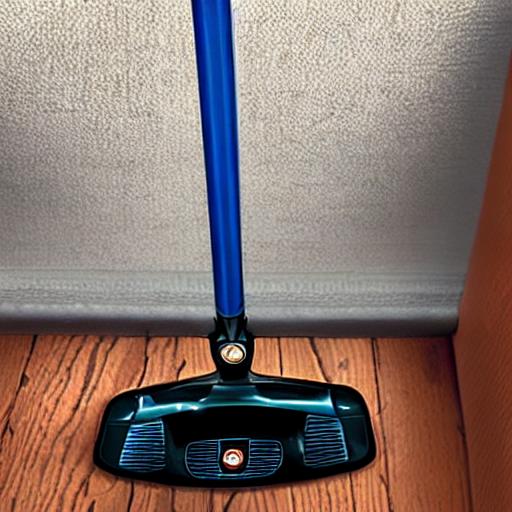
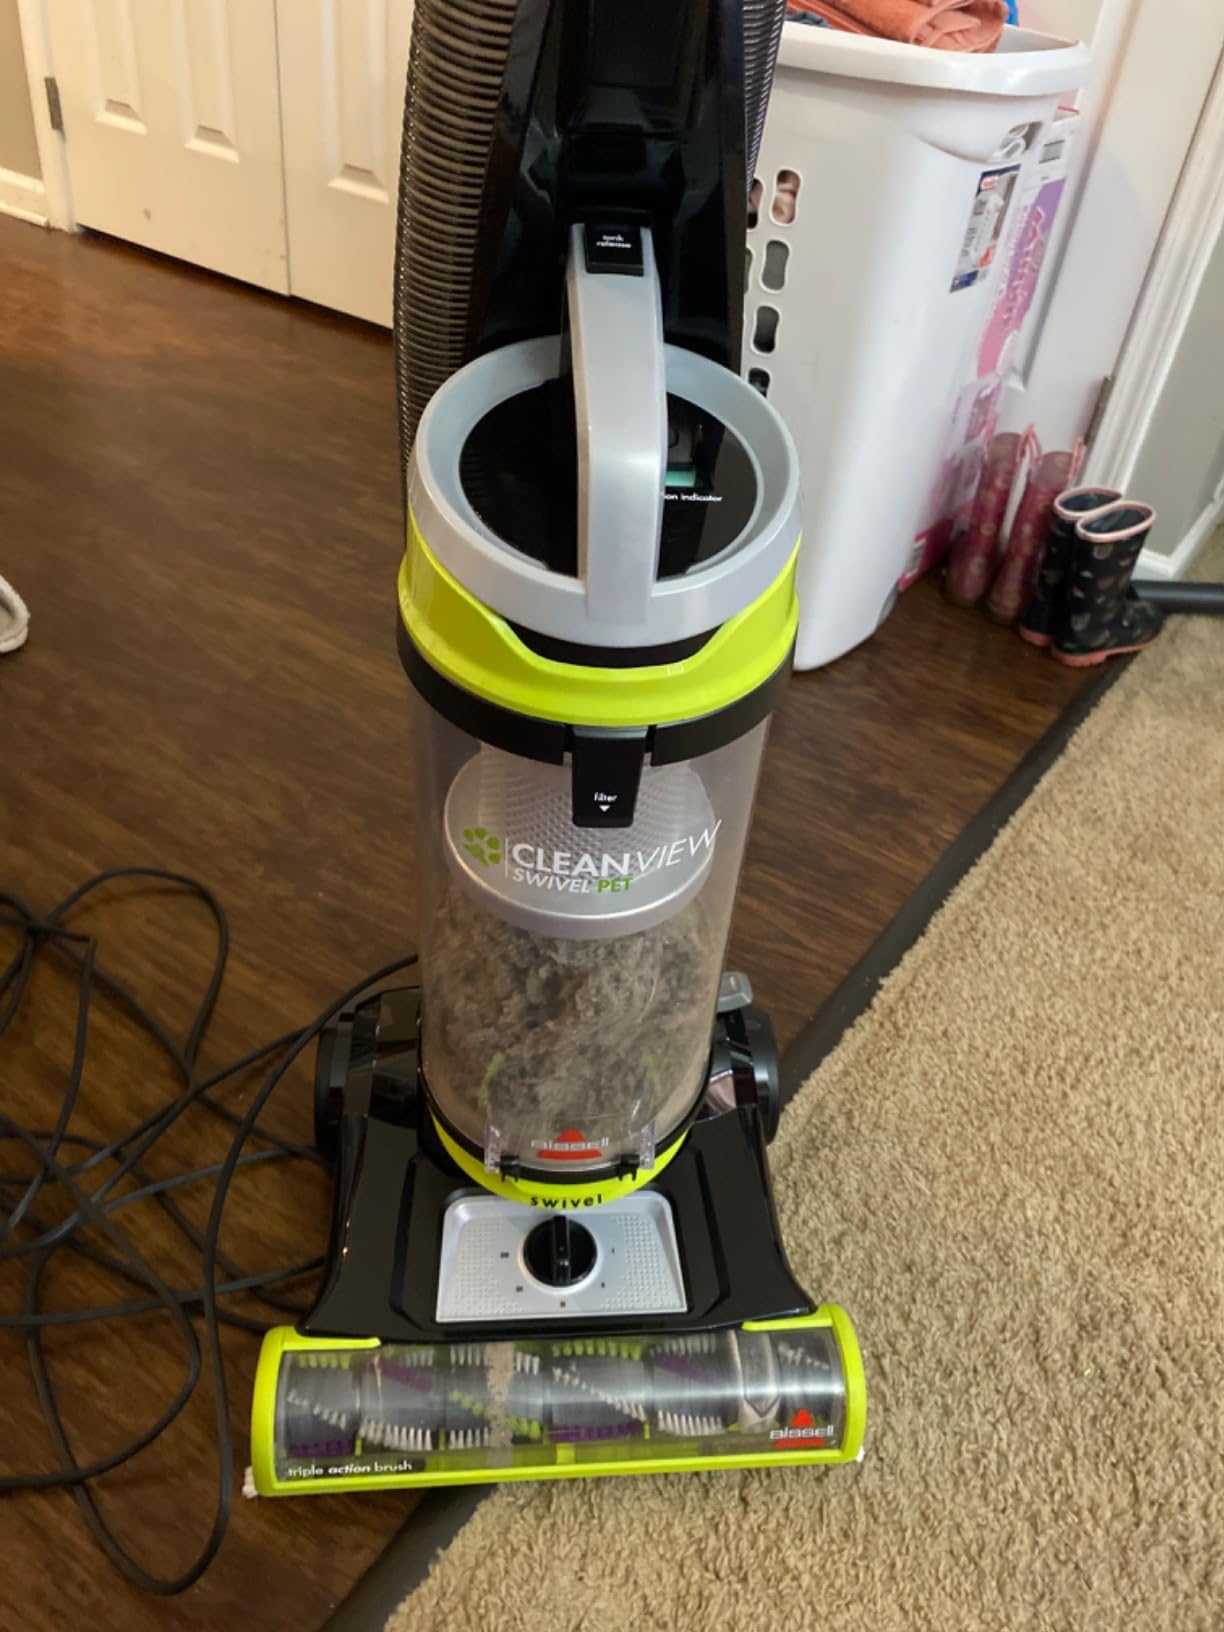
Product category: items_vacuum
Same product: no